Ming dynasty in Inner Asia

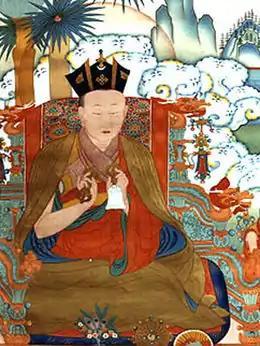
Deshin Shekpa (1384–1415)

In 1403, the Yongle Emperor sent messages, gifts, and envoys to Tibet inviting Deshin Shekpa, the fifth Gyalwa Karmapa of the Kagyu school of Tibetan Buddhism, to visit the imperial capital – apparently after having a vision of the Bodhisattva Avalokitesvara. After a long journey, Deshin Shekpa arrived in Nanjing on 10 April 1407 riding on an elephant towards the imperial palace, where tens of thousands of monks greeted him. After the Karmapa's visit, Yongle promoted the idea that he was the earthly manifestation of Manjushri just like Kublai Khan and styled himself a Buddhist sage ruler. A large amount of Tibetan Buddhist art was created in imperial workshops to demonstrate his authority and right to govern.